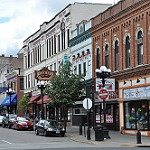
Label: street